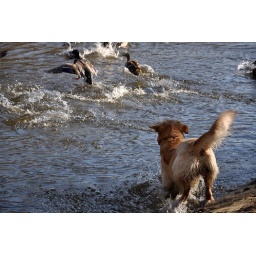
my dog playing with ducks in vreden, stadtpark, germany